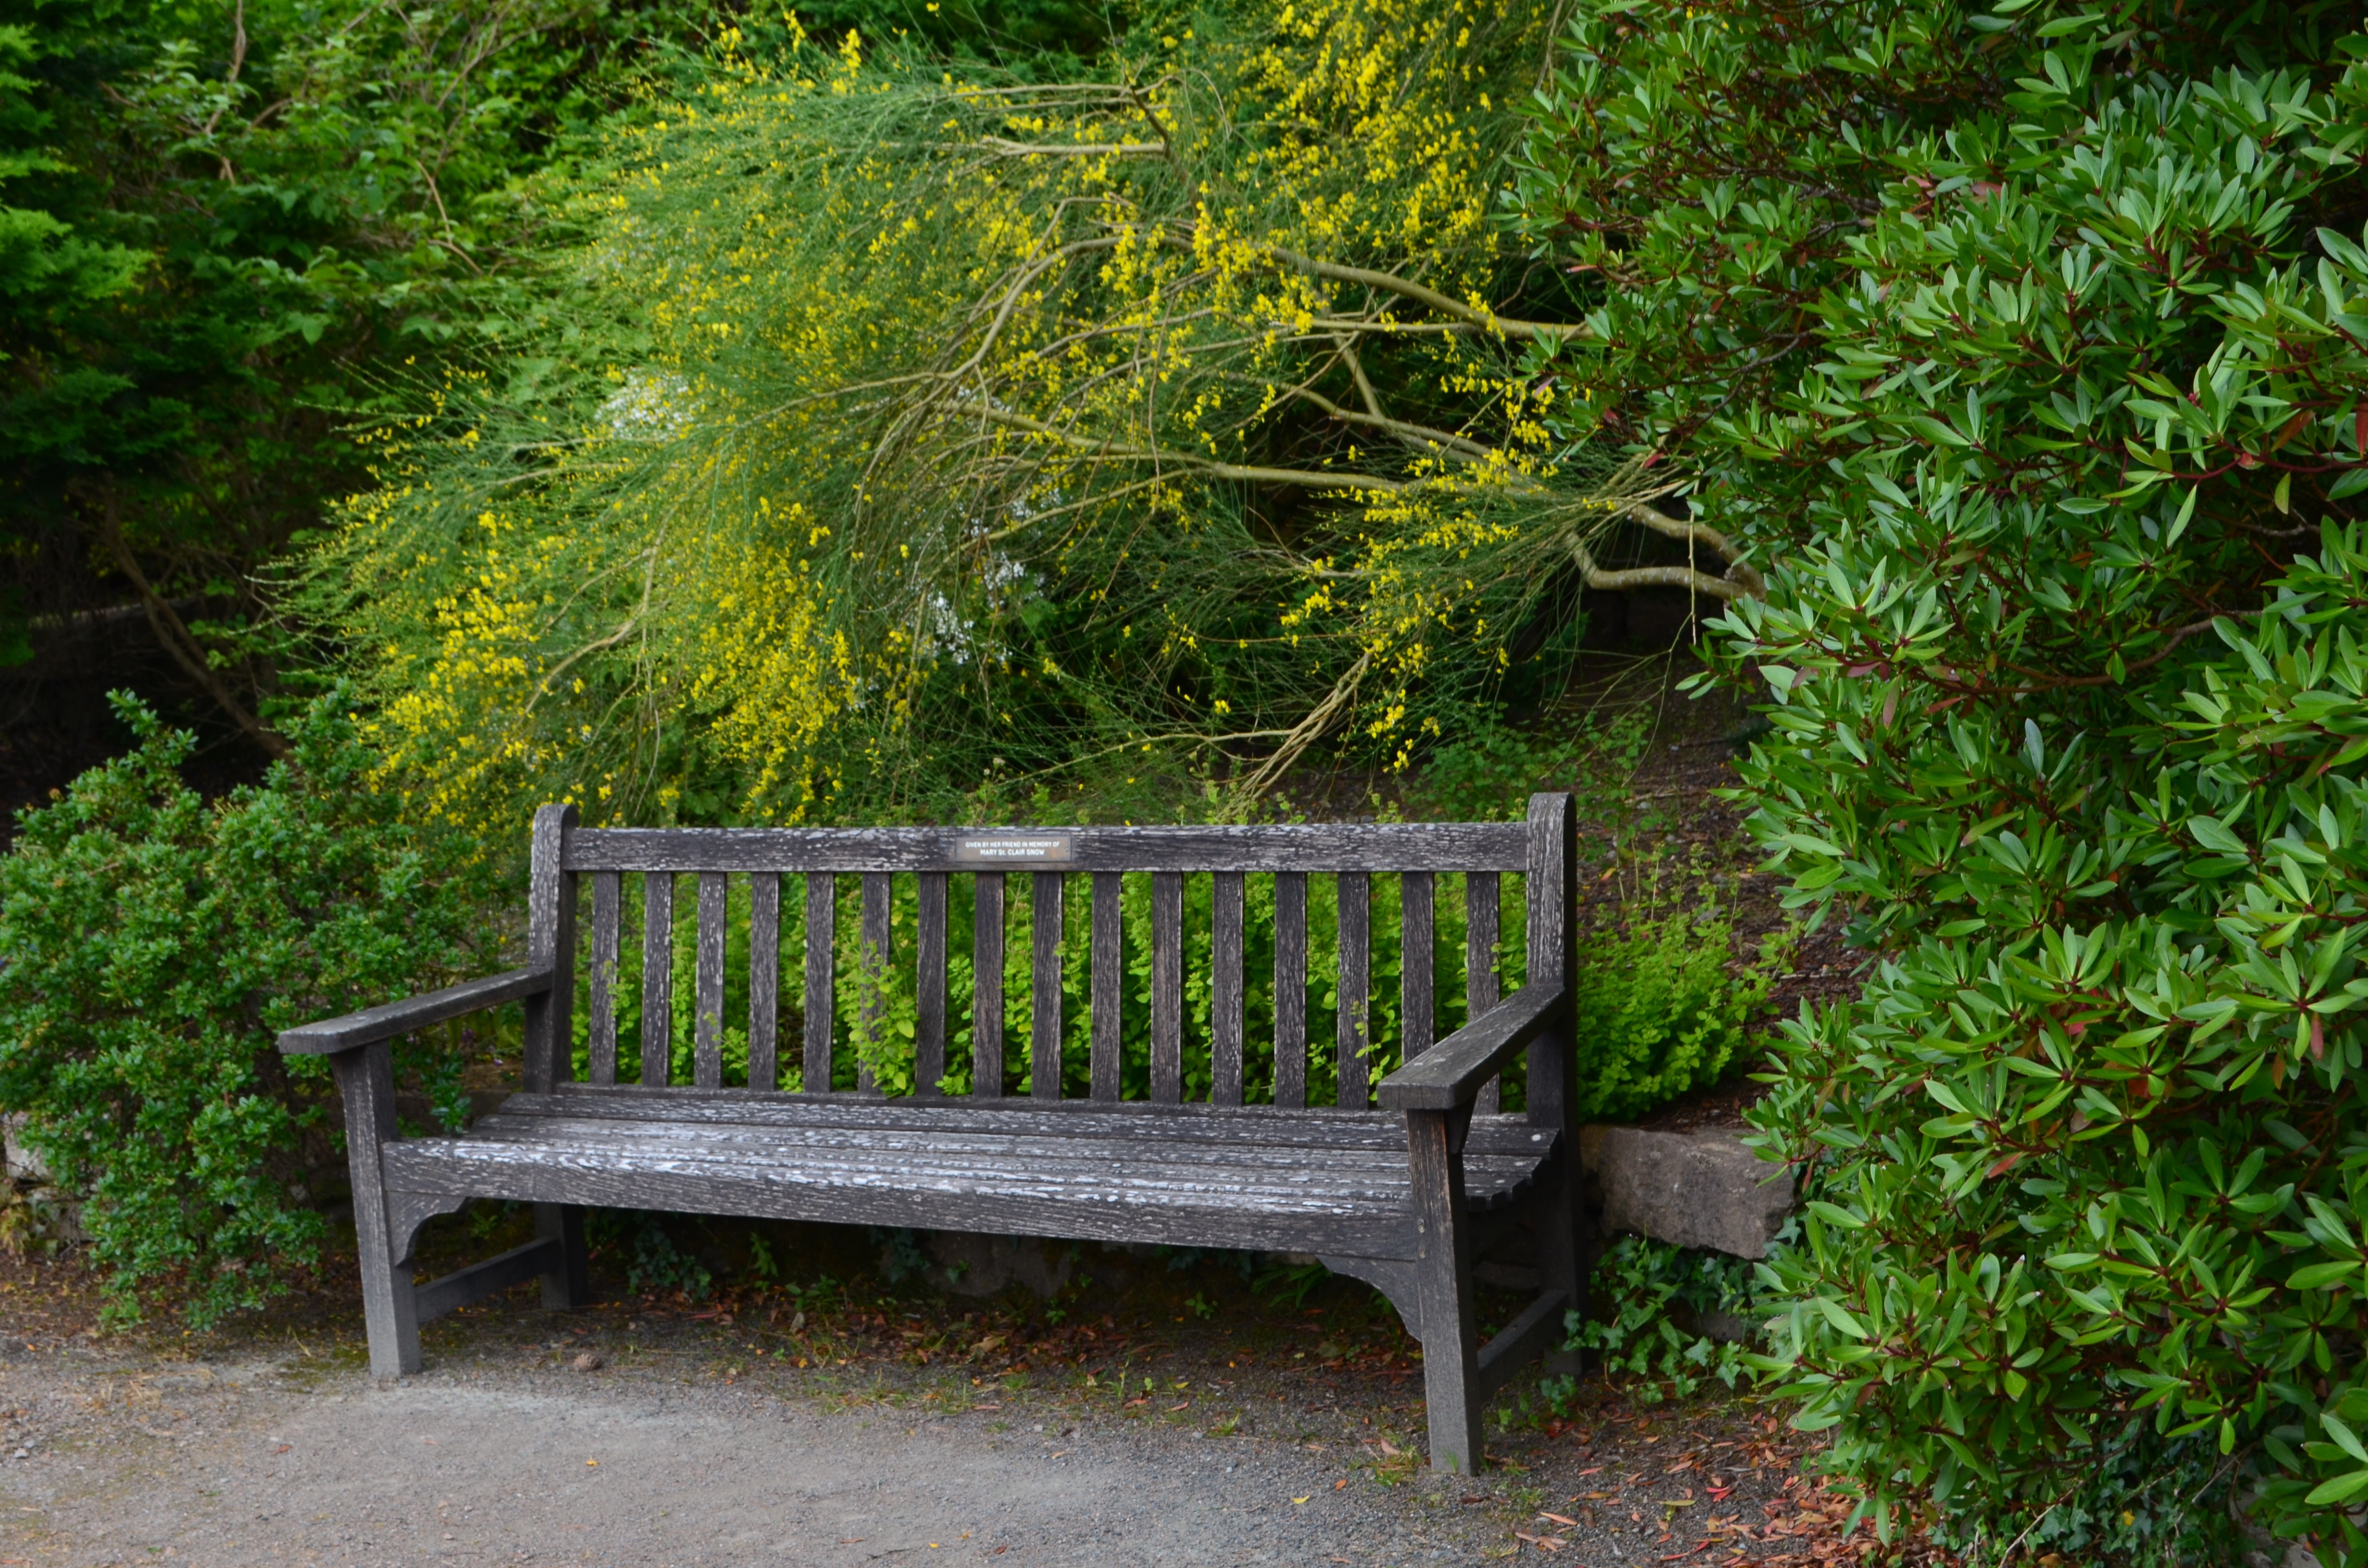
nature, grass, bench, lawn, flower, cottage, backyard, furniture, garden, bank, woodland, yard